Road transport in the Netherlands

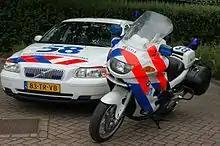
Vehicles of the Dutch national highway police

Contrary to North America, mass motorisation in Europe mostly took off "after" World War II, and traffic deaths in the Netherlands rose steadily since the 1950s, peaking at 3,267 in 1972. This led to a protest movement in the 1970s called "Stop de Kindermoord" (Dutch for "Stop the Child Murder") against the increasing number of children killed in traffic collisions as a consequence of the growing car dependency of Amsterdam and other Dutch cities.